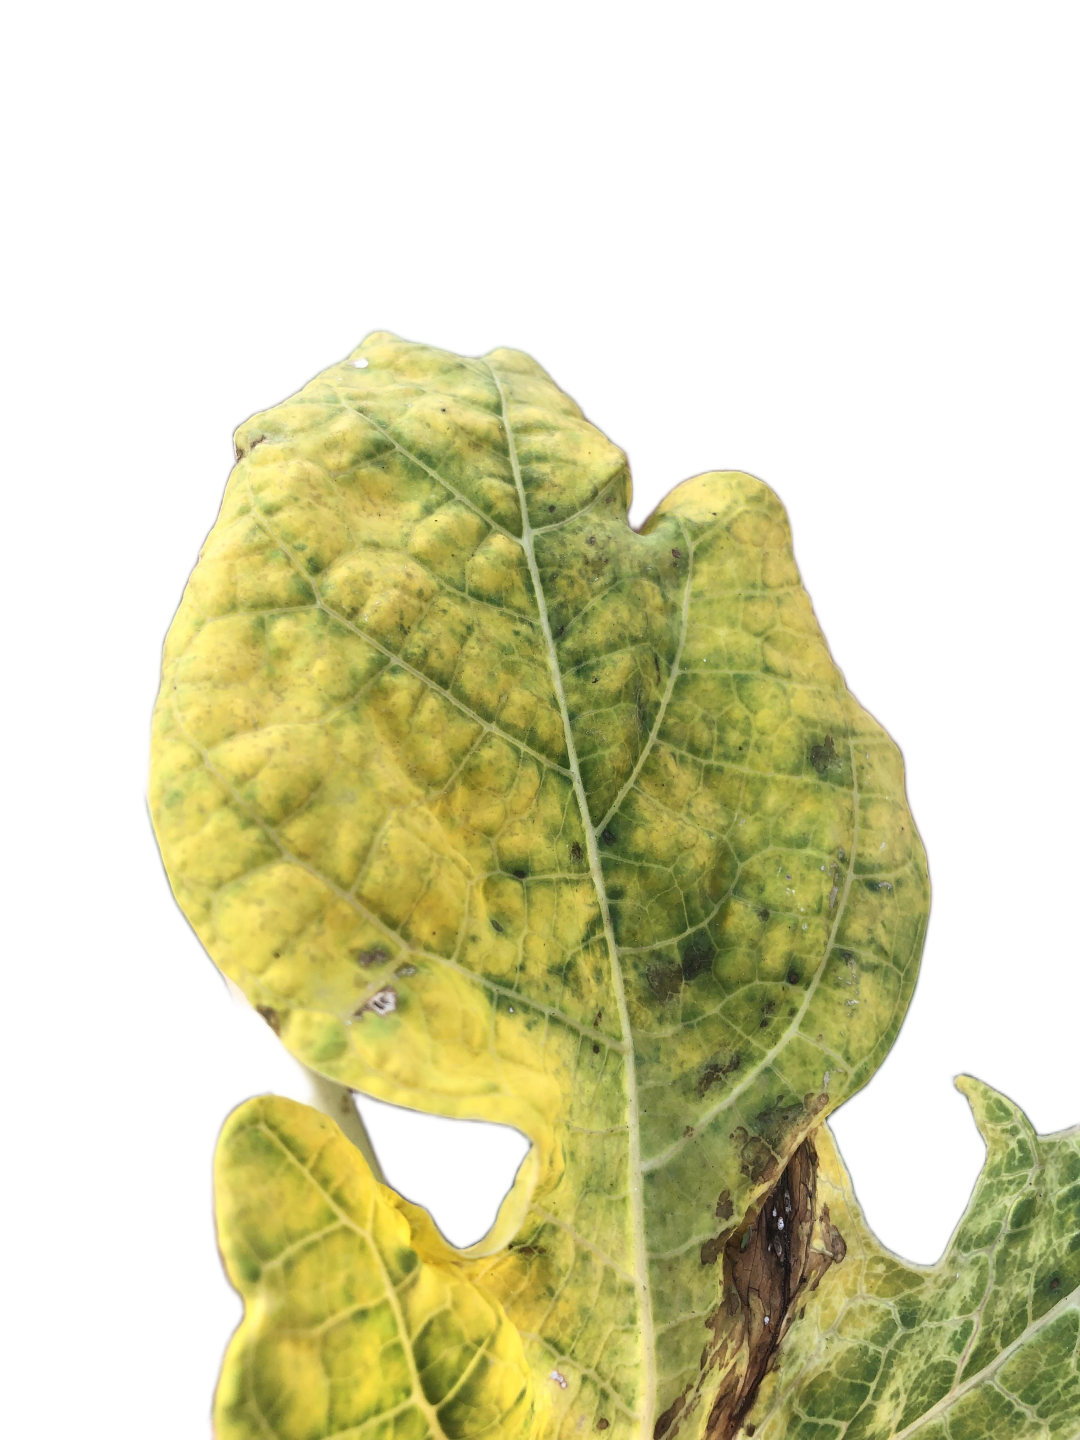
Crop: Papaya
Label: Yellow_Necrotic_Spots_Holes